Industrial espionage

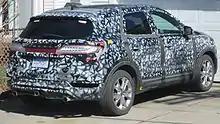
During testing, automakers commonly disguise upcoming car models with camouflage paint patterns designed to obfuscate the vehicle's lines. Padded covers or deceptive decals are also often used. This is also to prevent motoring media outlets from spoiling the model before its planned reveal.

Economic and industrial espionage is most commonly associated with technology-heavy industries, including computer software and hardware, biotechnology, aerospace, telecommunications, transportation and engine technology, automobiles, machine tools, energy, materials and coatings and so on. Silicon Valley is known to be one of the world's most targeted areas for espionage, though any industry with information of use to competitors may be a target.